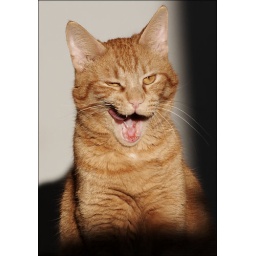
Weird hairy creature parading around my house